Ricardo S. Martinez

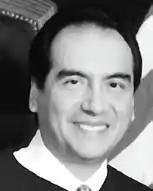

Ricardo Salazar Martinez (born June 23, 1951) is an American attorney serving as the Senior United States district judge of the United States District Court for the Western District of Washington.